Longitude by chronometer

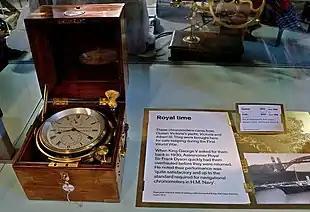
Mechanical boxed Marine Chronometer used on Queen Victoria's royal yacht, made about 1865

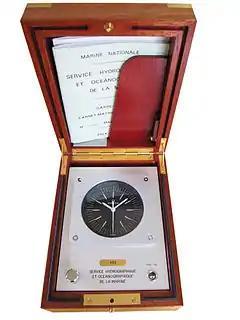
Omega 4.19 MHz ( = 2 high frequency quartz resonator) Ships Marine Chronometer giving an autonomous accuracy of less than ± 5 seconds per year, French Navy issued,1980

Longitude by chronometer is a method, in navigation, of determining longitude using a marine chronometer, which was developed by John Harrison during the first half of the eighteenth century. It is an astronomical method of calculating the longitude at which a position line, drawn from a sight by sextant of any celestial body, crosses the observer's assumed latitude. In order to calculate the position line, the time of the sight must be known so that the celestial position i.e. the Greenwich Hour Angle (Celestial Longitude - measured in a westerly direction from Greenwich) and Declination (Celestial Latitude - measured north or south of the equational or celestial equator), of the observed celestial body is known. All that can be derived from a single sight is a single position line, which can be achieved at any time during daylight when both the sea horizon and the sun are visible. To achieve a fix, more than one celestial body and the sea horizon must be visible. This is usually only possible at dawn and dusk.